Premaku Raincheck

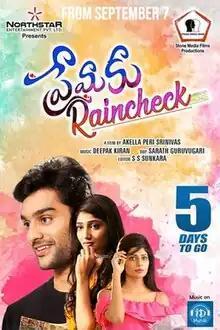
Release poster

Premaku Raincheck is a 2018 Indian Telugu-language romantic drama film directed by Akella Peri Srinivas. Featuring a cast and crew of newcomers, the film stars Abhilash Vadada, Priya Vadlamani, and Monica Tavanam.